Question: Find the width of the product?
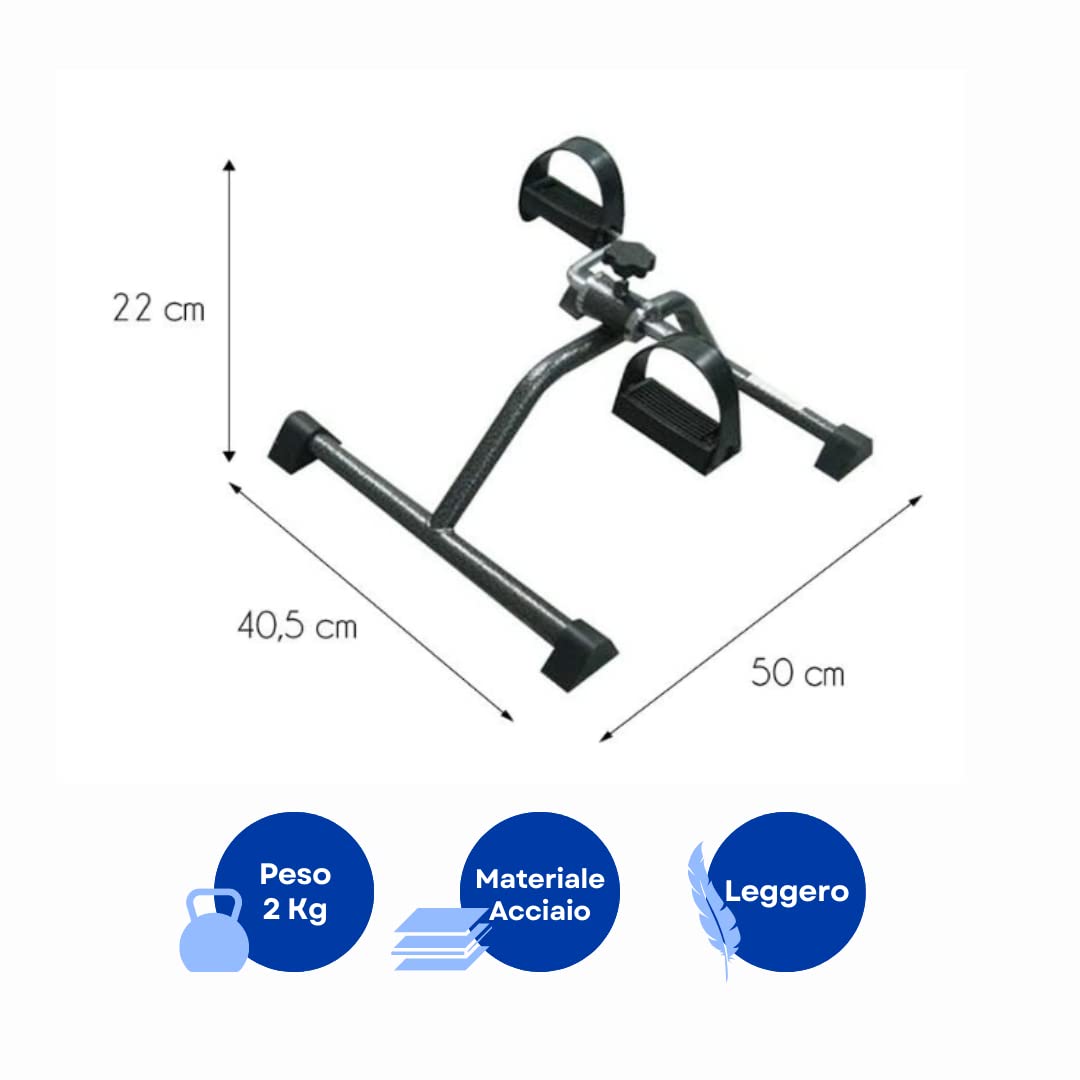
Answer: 40.5 centimetre